Baptiste Lecaplain

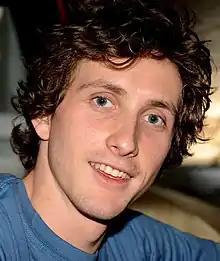
Lecaplain in June 2013

Baptiste Lecaplain (born 23 May 1985 in Mortain) is a French comedian and actor. He does stand-up comedy and has appeared in some films.